Zhuang people

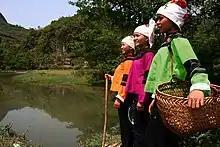
Zhuang people in ethnic clothes, Guangnan, 2008

The Zhuang (Sawndip: 佈獞) are a Tai-speaking ethnic group who mostly live in the Guangxi Zhuang Autonomous Region in Southern China. Some also live in the Yunnan, Guangdong, Guizhou, and Hunan provinces. They form one of the 56 ethnic groups officially recognized by the People's Republic of China. With the Bouyei, Nùng, Tày, and other Northern Tai speakers, they are sometimes known as the Rau or Rao people. Their population, estimated at 18 million people, makes them the largest minority in China.